Frank Bello

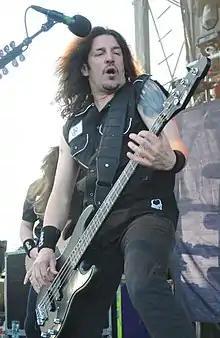
Bello performing with Anthrax in 2015

Frank Bello (born July 9, 1965) is an American musician who plays bass for the thrash metal band Anthrax. He was also a member of Helmet from 2004 to 2005 and has been the touring bassist of Norwegian black metal band Satyricon since 2024.